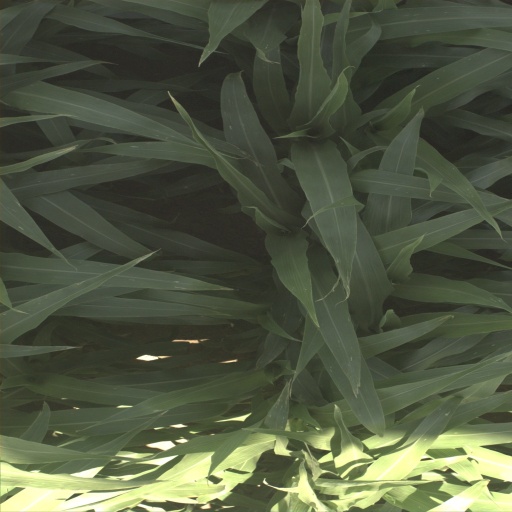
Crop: sorghum